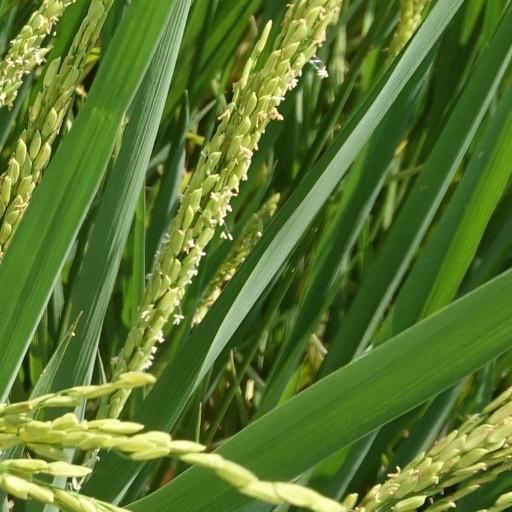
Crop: rice